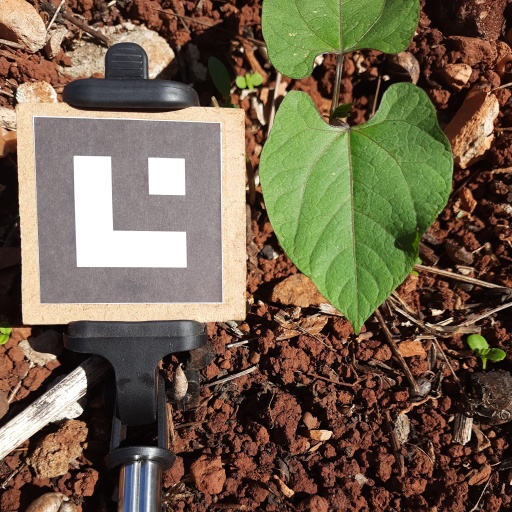
Observations: wavy surface, no eating holes, under sunlight